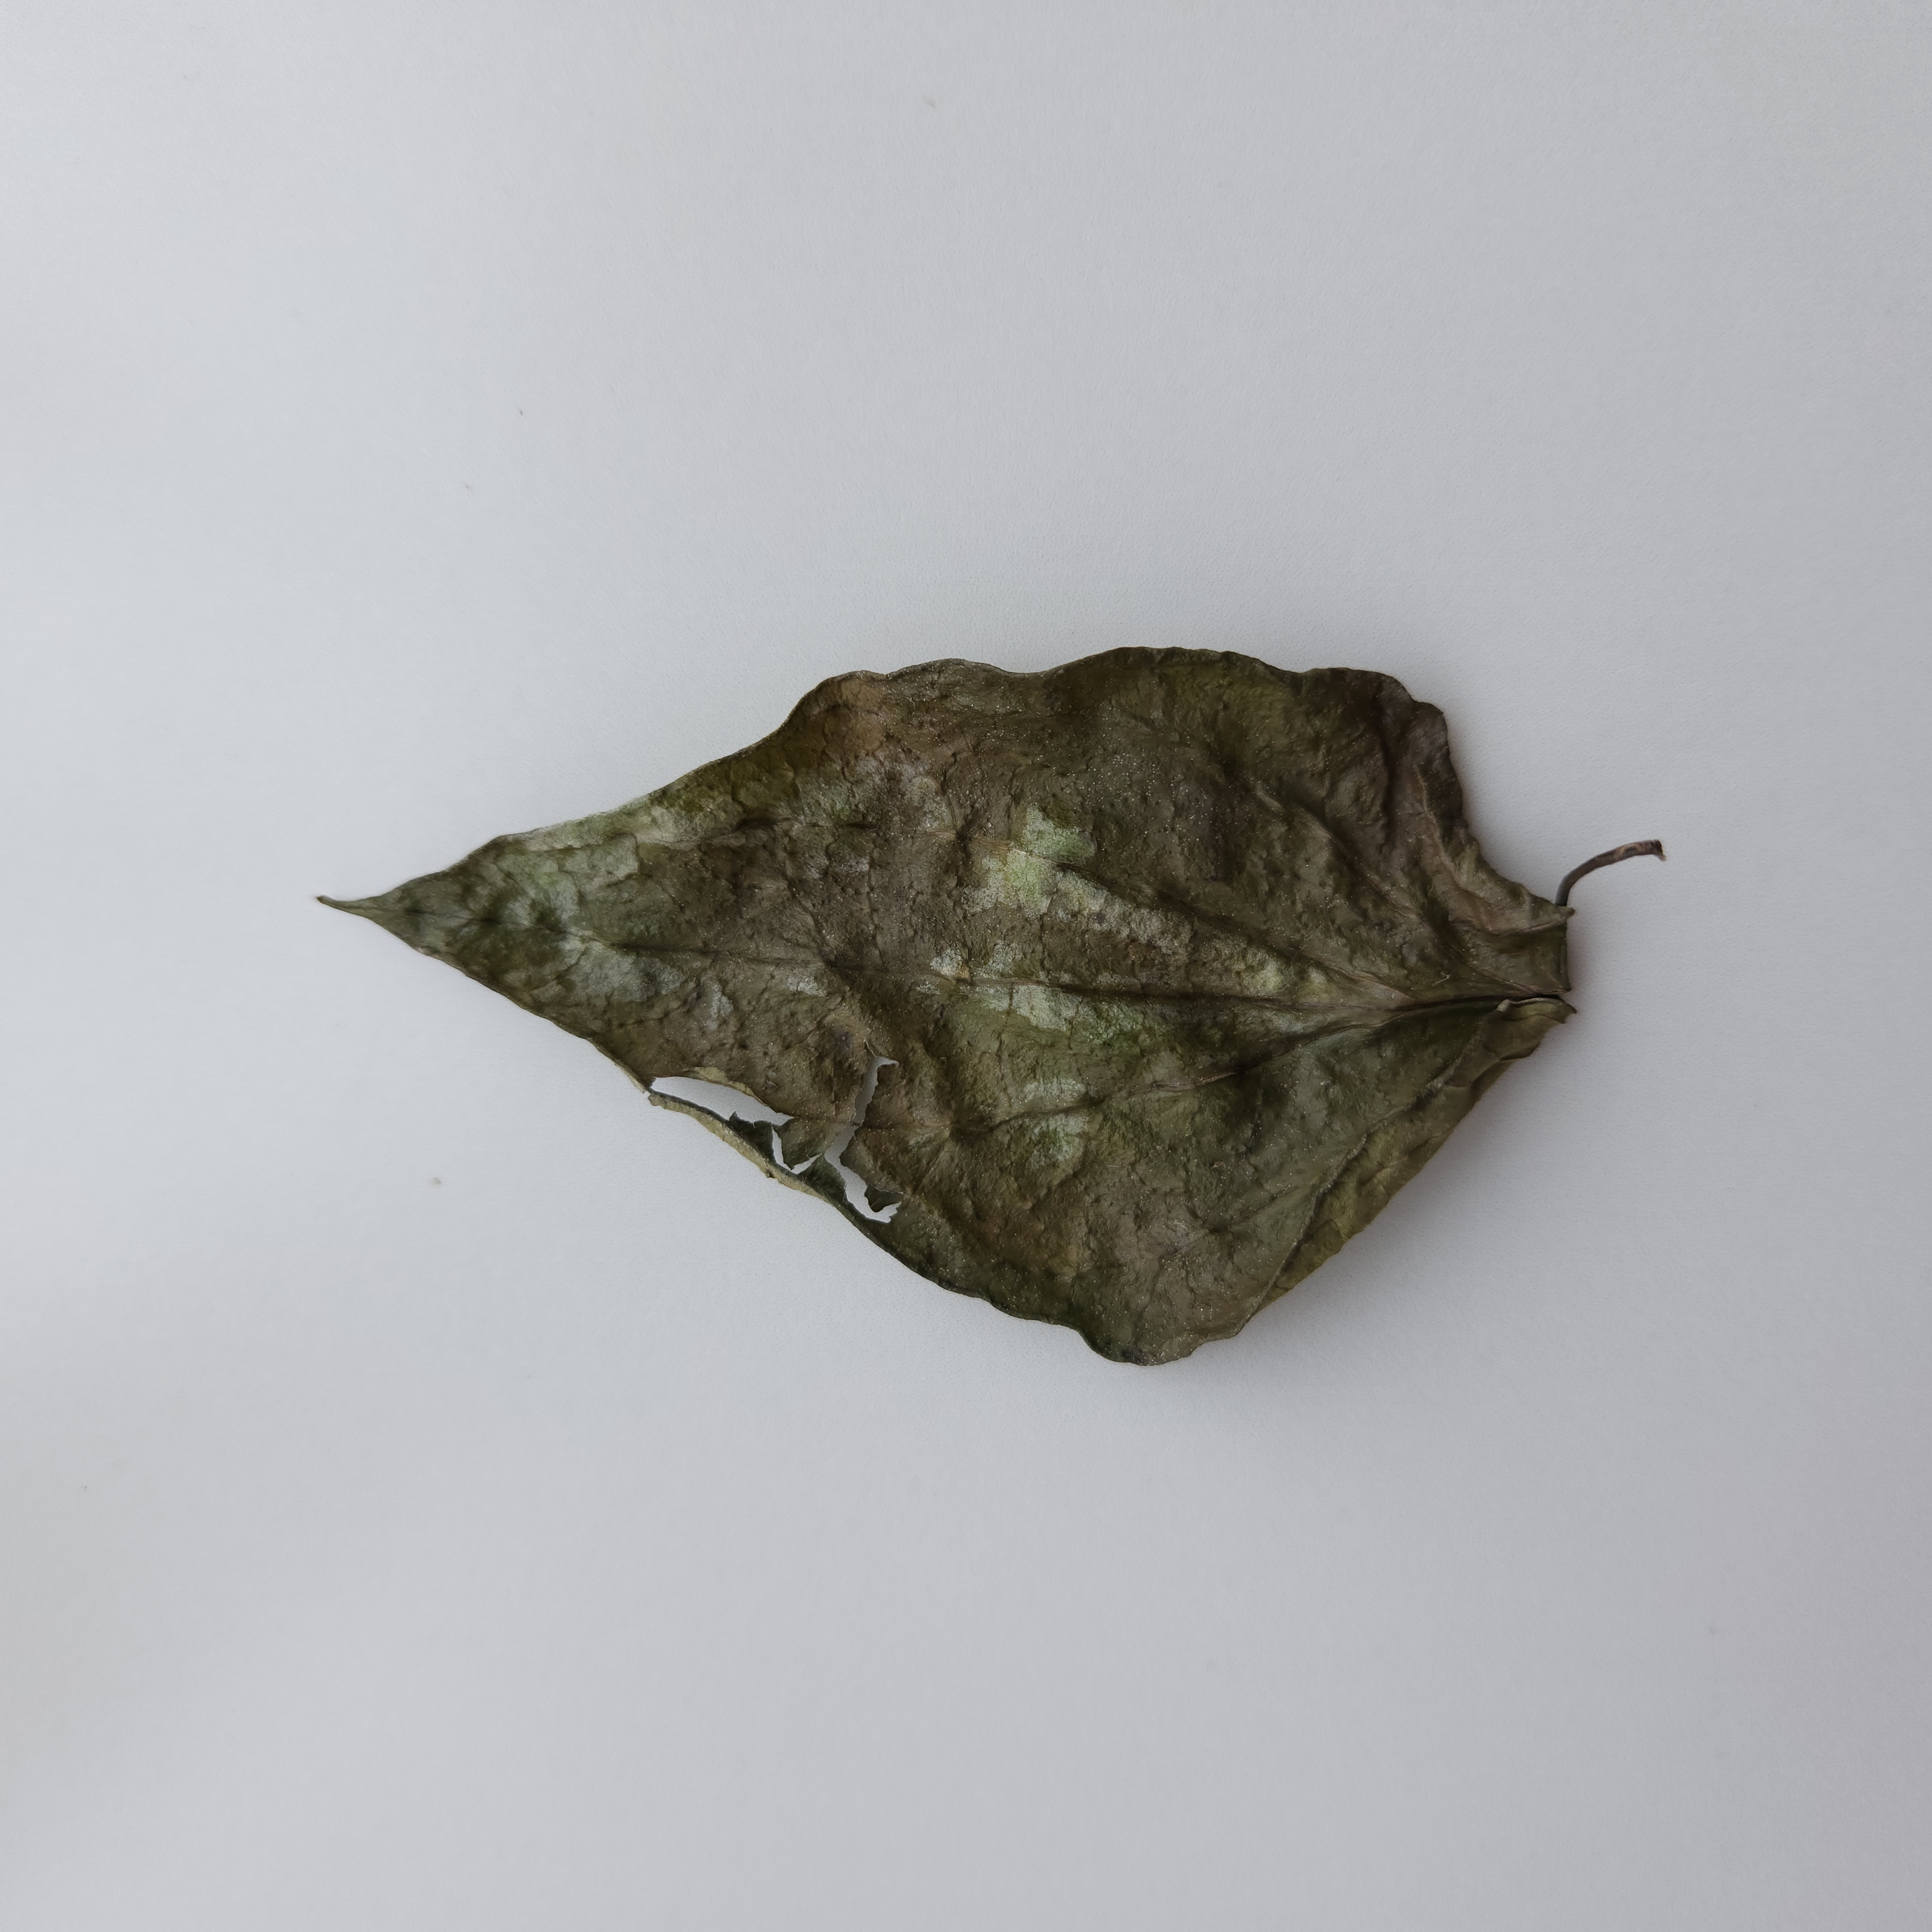
Label: Dried